Chevrolet S-10

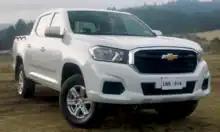
Chevrolet S10 Max (Mexico)

In late 2021, General Motors introduced the S10 Max for the Mexican market and several other Latin American countries. Imported from China and produced by SAIC, it is a rebadged Maxus T70.